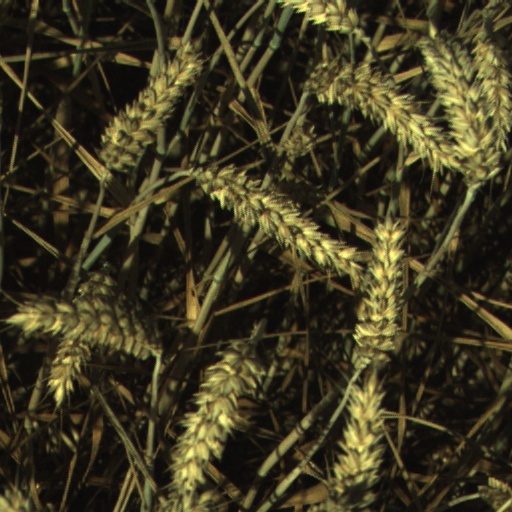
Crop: wheat